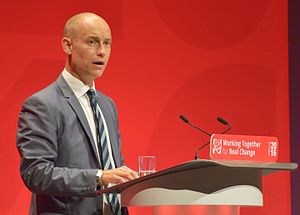
Stephen Kinnock / Politisk karriere
Kinnock tale ved Labours møde i 2016 i Liverpool.
Stephen Nathan Kinnock er en britisk politiker der sidder i Underhuset for Labour. Tidligere har han blandt andet været diplomat og direktør i World Economic Forums sektion for Europa og Centralasien.